Deanna Sirlin

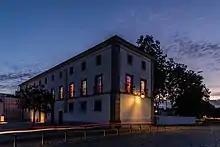
Deanna Sirlin: Strata at the Eugénio de Almeida Foundation in Évora, Portugal

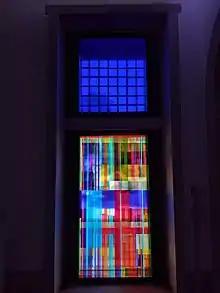
Sirlin: STRATA at the entrance to the Centro de Arte e Cultura - Fundação Eugénio de Almeida in Évora, Portugal.

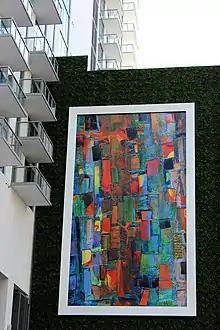
Deanna Sirlin, The Distance Between, 2019, 50 x 30 feet, Atlanta, Georgia

Deanna Sirlin (born March 7, 1958) is an American contemporary artist best known for her large-scale installations and paintings. Sirlin's art has been shown all over the world and includes massive installations that dominate entire buildings in Venice, Italy, Atlanta, Georgia, London, England, Antalya, Turkey, New Orleans, Louisiana and Evora, Portugal.